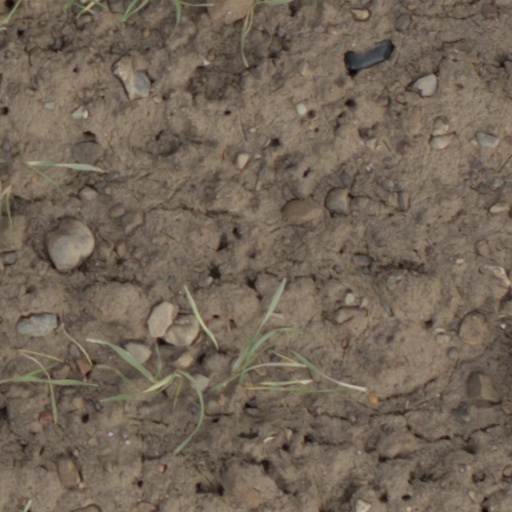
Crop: wheat